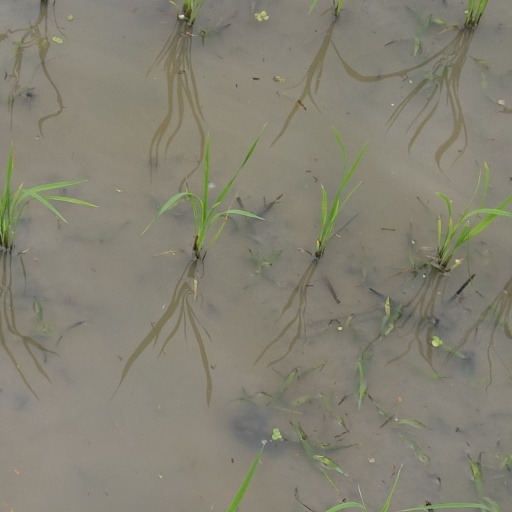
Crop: rice